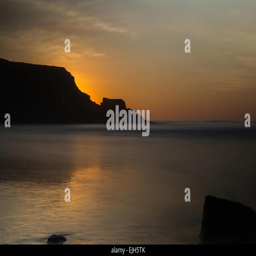
sunrise at the beach behind mountain and reflection